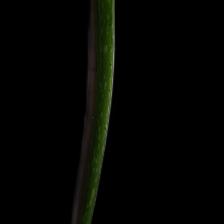
Plant: Aloe Vera